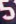
Number: 5